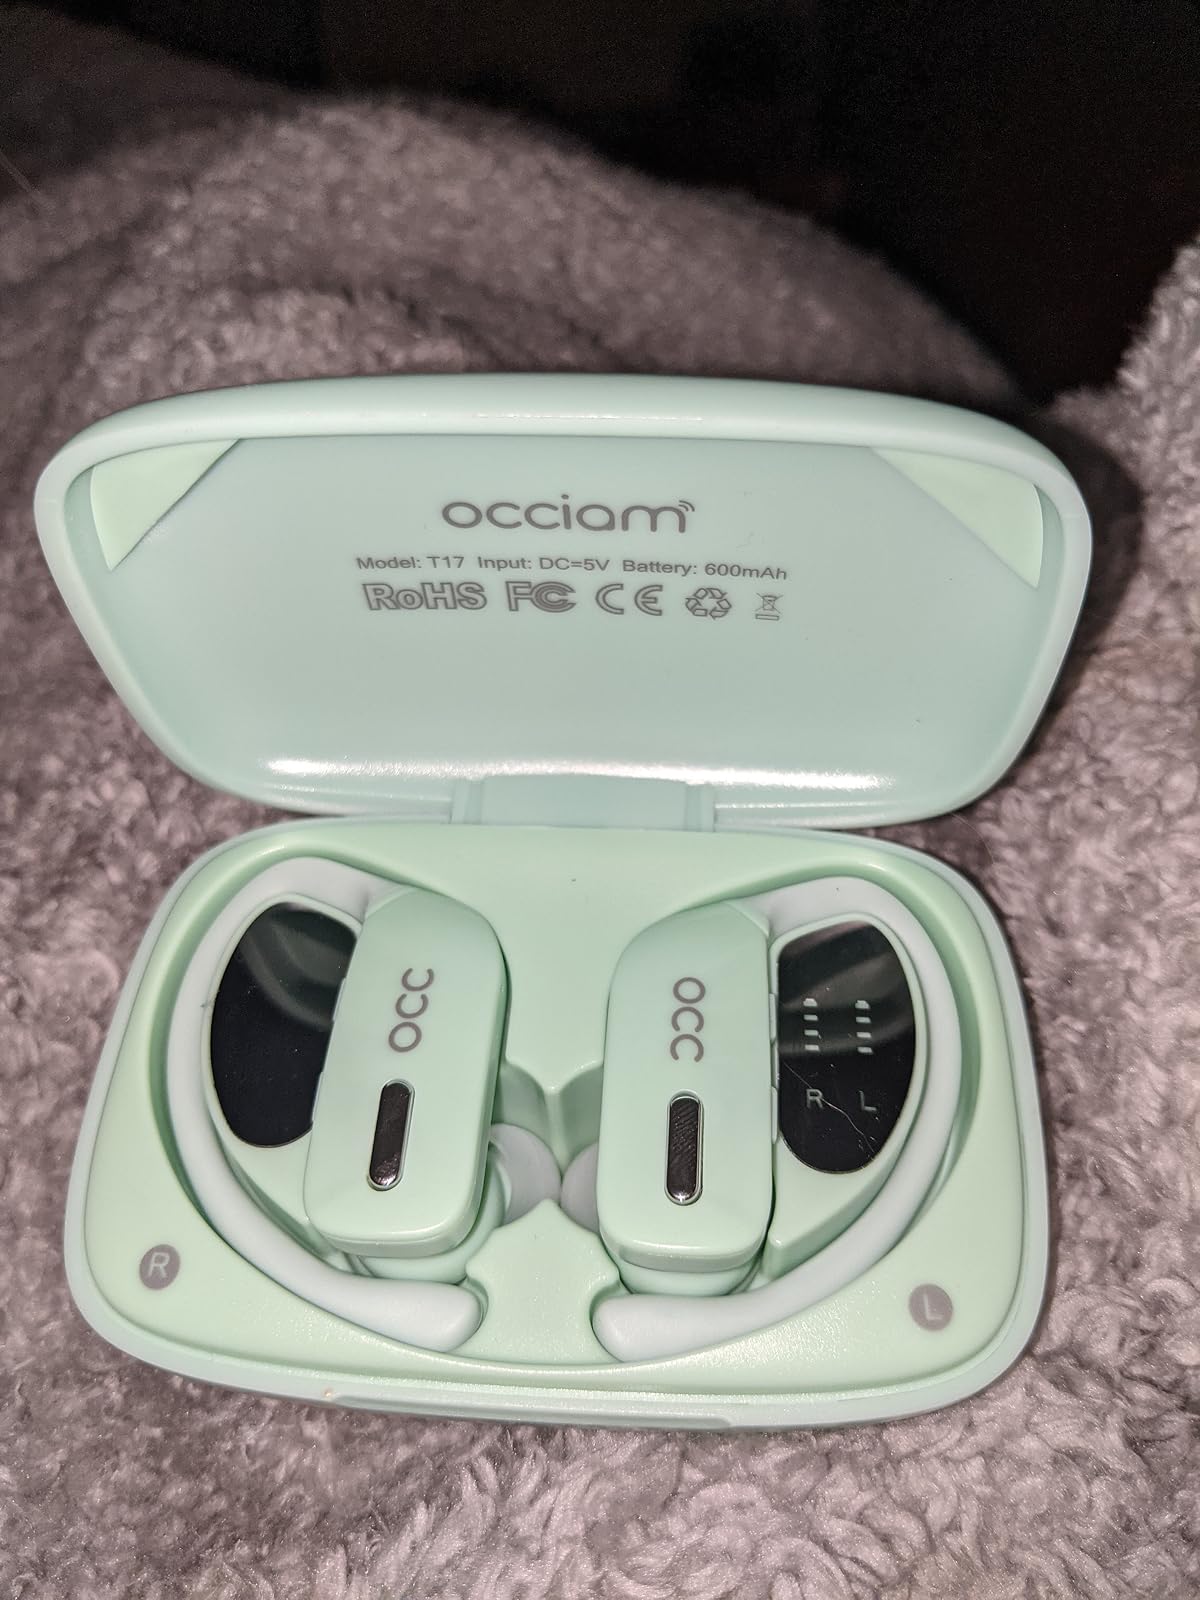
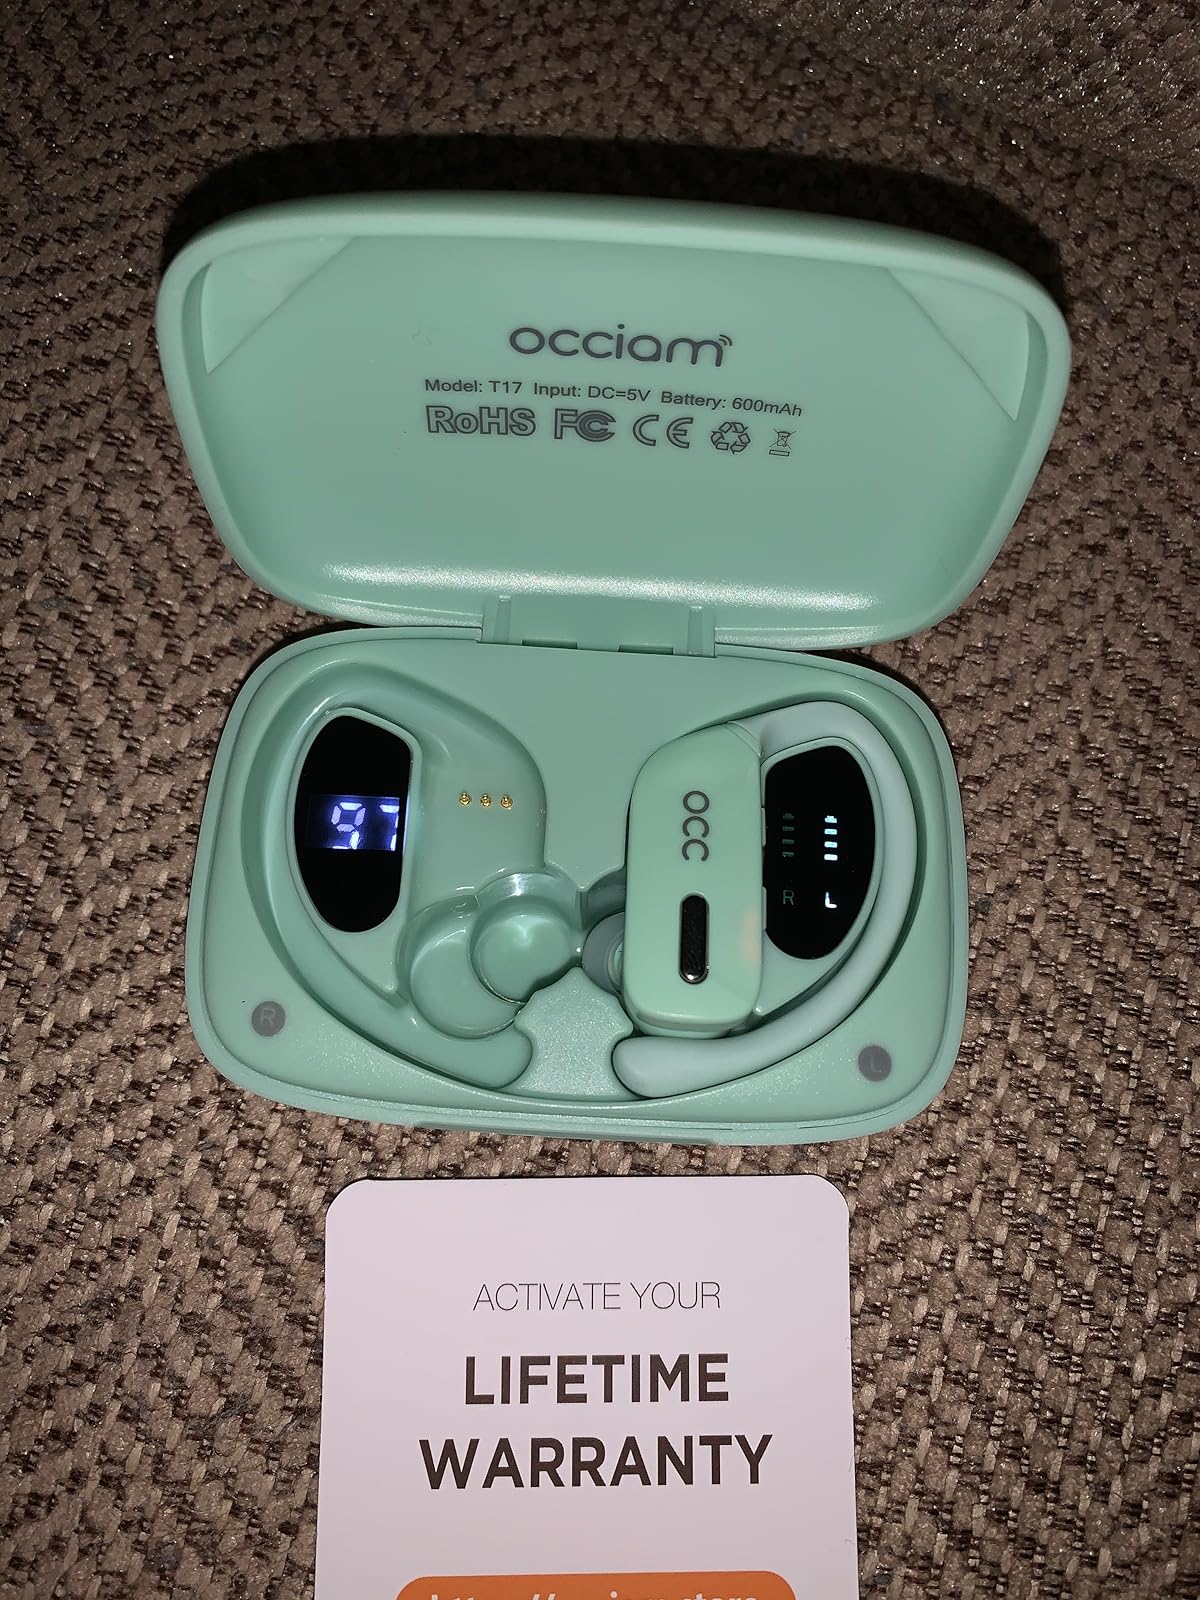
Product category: earbuds
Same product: yes